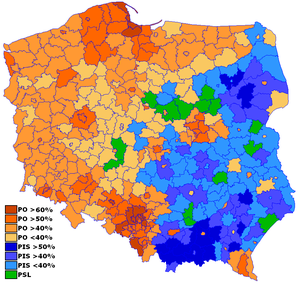
Les élections européennes de 2009 se sont déroulées le dimanche 7 juin 2009 en Pologne. Ces élections ont eu pour but de désigner les 50 députés représentant le pays au Parlement européen, pour la législature 2009-2014.